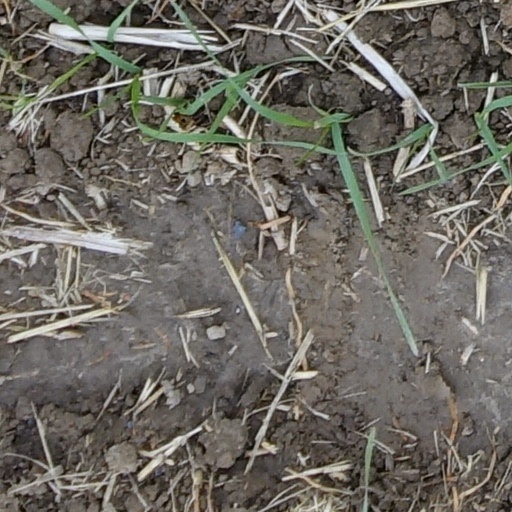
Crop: wheat